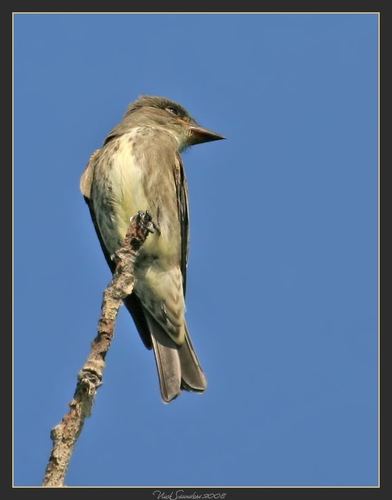
the bird has a sharp pointed beak and tail feathers that are a muted grey color.
this bird has a short brown bill, black feet, and a gray crown.
a large grey feathered bird with a sharp thick beak
this little bird has a yellow and white belly, brown wingers, a brown beak, a brown crown, a white and brown throat.
this bird is brown with white on its chest and has a long, pointy beak.
this bird has wings that are grey and has a black bill
this bird is white with brown and has a long, pointy beak.
this bird is primarily brown with a tan belly and a short beak.
a bird with brown and white feathers and a broad, pointed beak.
this bird has a pointed bill, with a light brown breast.
Species: Olive Sided Flycatcher